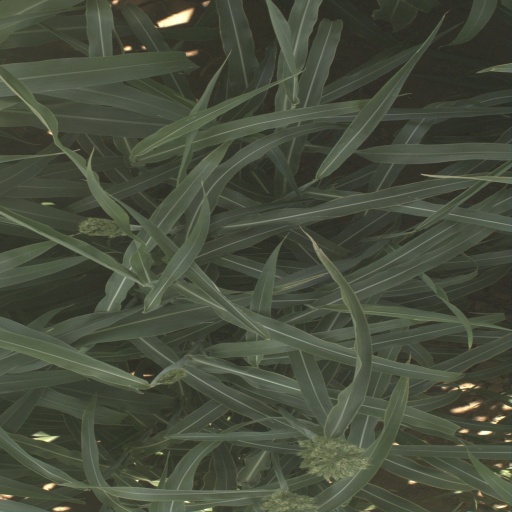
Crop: sorghum